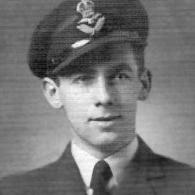
Age: 19